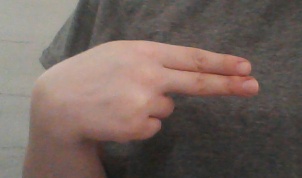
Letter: ain